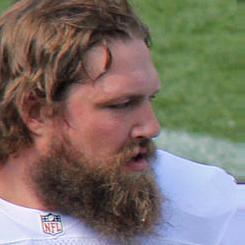
Age: 26